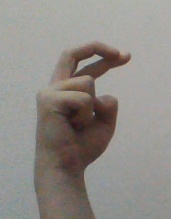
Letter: zay